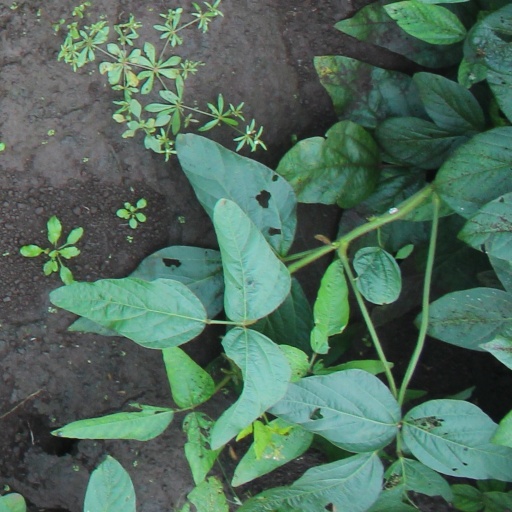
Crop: soybean